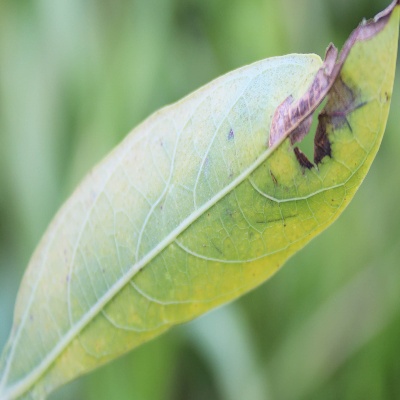
Crop: Cassava
Condition: bacterial blight